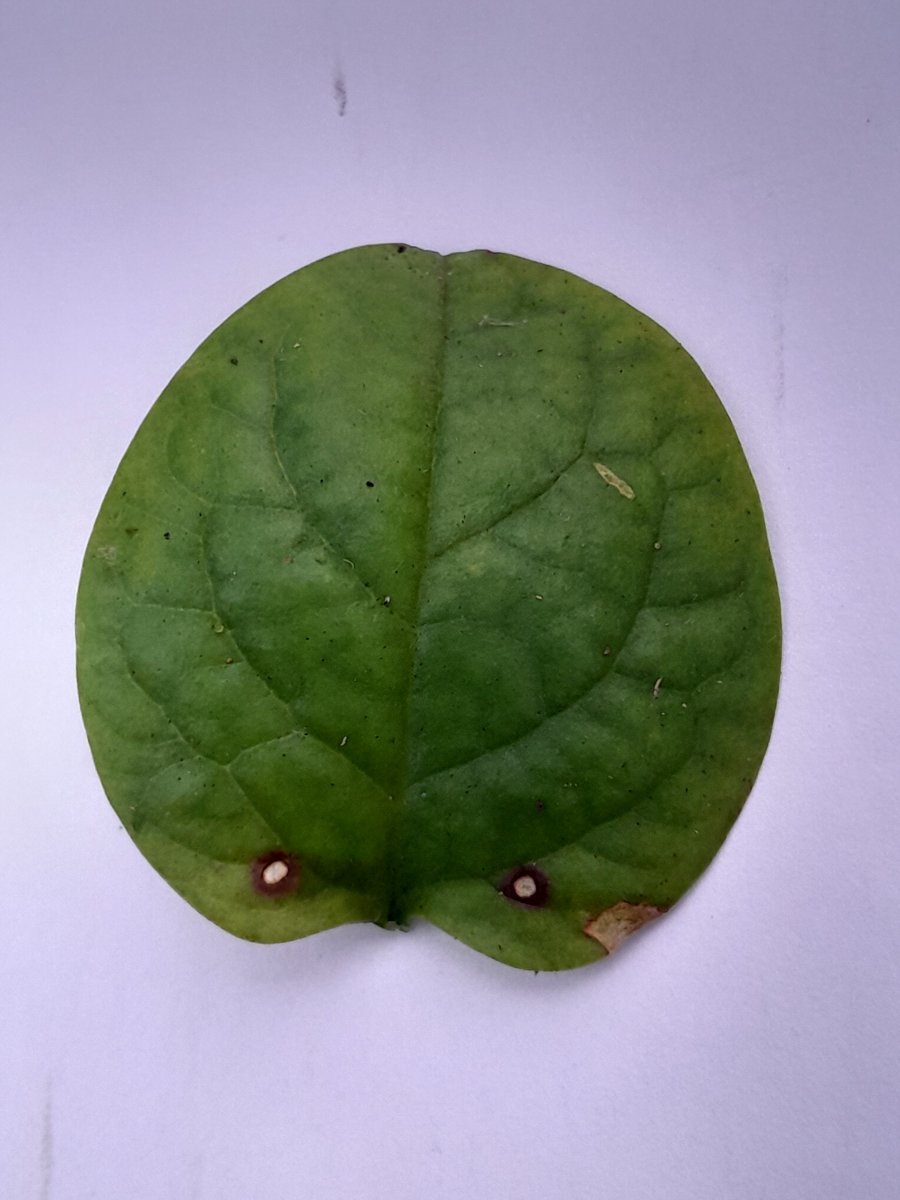
Label: Bacterial-Spot